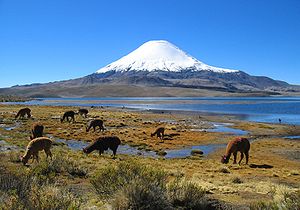
Bolivias vulkaner
Parinacota.
Det sydamerikanske land Bolivia er hjemsted for mange aktive og udslukte vulkaner. De aktive vulkaner befinder sig i Andes-bjergkæden Cordillera Occidental, der er beliggende i den vestlige del af landet og afgrænser den vestlige del af højsletten Altiplano.